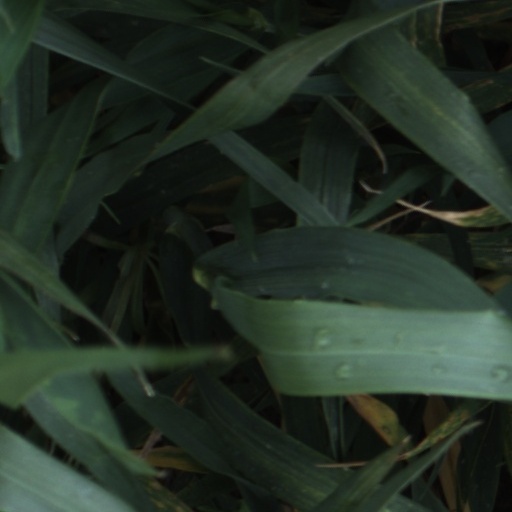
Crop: wheat